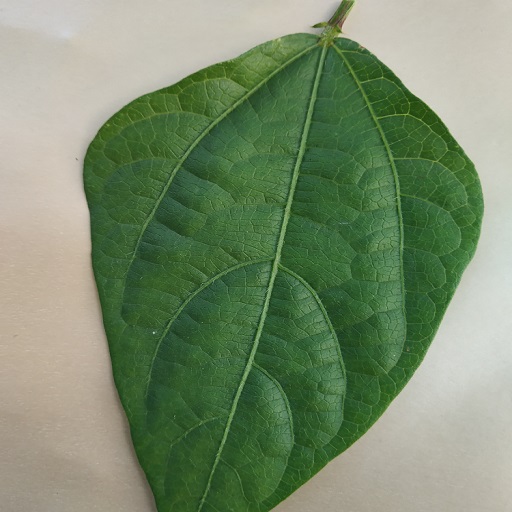
Label: Healthy